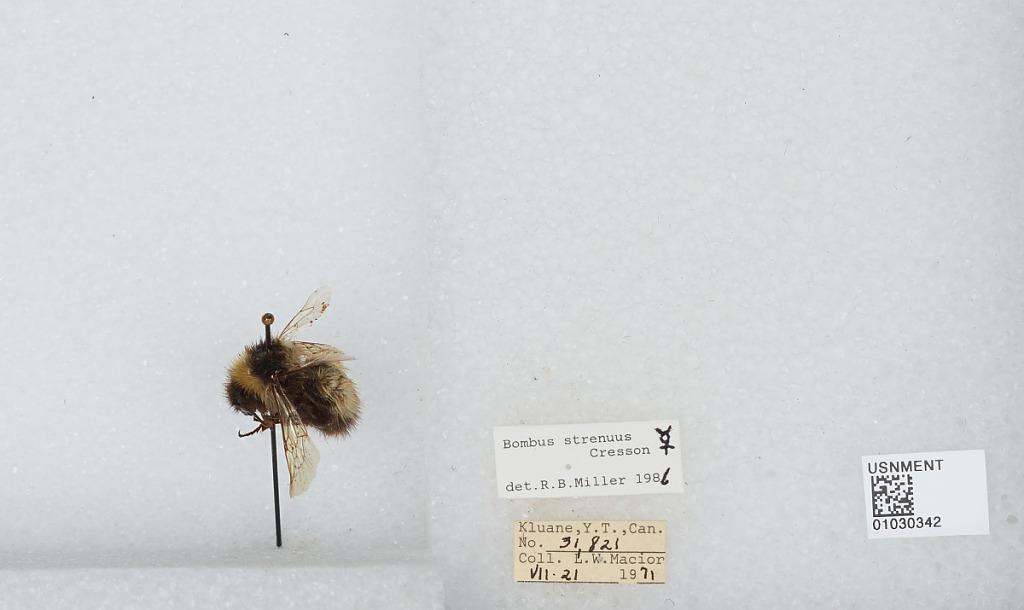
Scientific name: Bombus (Alpinobombus) neoboreus Sladen
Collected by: L. Macior
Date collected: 1971-7-21
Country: Canada
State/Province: Yukon Territory
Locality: Kluane
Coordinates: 60.75, -139.5
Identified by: Miller, R. B.